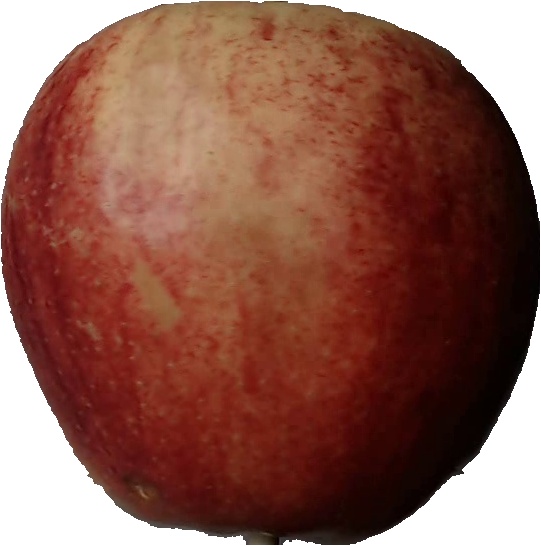
Label: apple_red_3